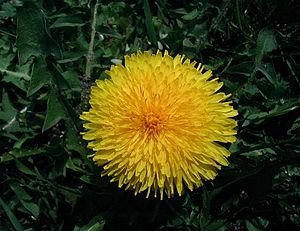
Mælkebøtte
Almindelig mælkebøtte (Taraxacum officinale).
Almindelig mælkebøtte (Taraxacum officinale).
Mælkebøtte eller løvetand er en slægt af stauder med pælerod og nogle få, hule stængler, hver med en endestillet kurv. Bladene er rosetstillede. Slægten består af ca. 1000 apomiktiske arter, der er inddelt i sektioner.